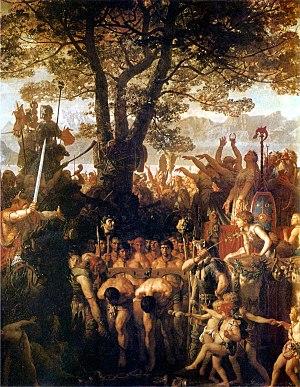
Les arts plastiques et visuels en Suisse englobent les artistes suisses et leur production artistique, toute œuvre artistique en Suisse ainsi que les lieux de d'apprentissage et de diffusion des arts plastiques et arts visuels, soit notamment la peinture, la sculpture, l'art vidéo et la photographie.
Les Helvètes sont un ensemble de peuples celtes de l'extrémité orientale de la Gaule établis sur le plateau suisse lors de la mise en mouvement des Suèves vers le sud-ouest de la Germanie au début du Iᵉʳ siècle av. J.-C..
Les mythes fondateurs de la Suisse relatent divers événements légendaires associés aux épisodes de l'Histoire de la Suisse ancienne.
La Suisse gallo-romaine couvre l'histoire des différentes cultures peuplant le territoire de la Suisse actuelle pendant la période allant de la guerre des Gaules menée par Jules César jusqu'à l'assassinat du général Aetius en 454 et le repli des troupes romaines vers l'Italie, marquant l'entrée du territoire dans le Haut Moyen Âge.